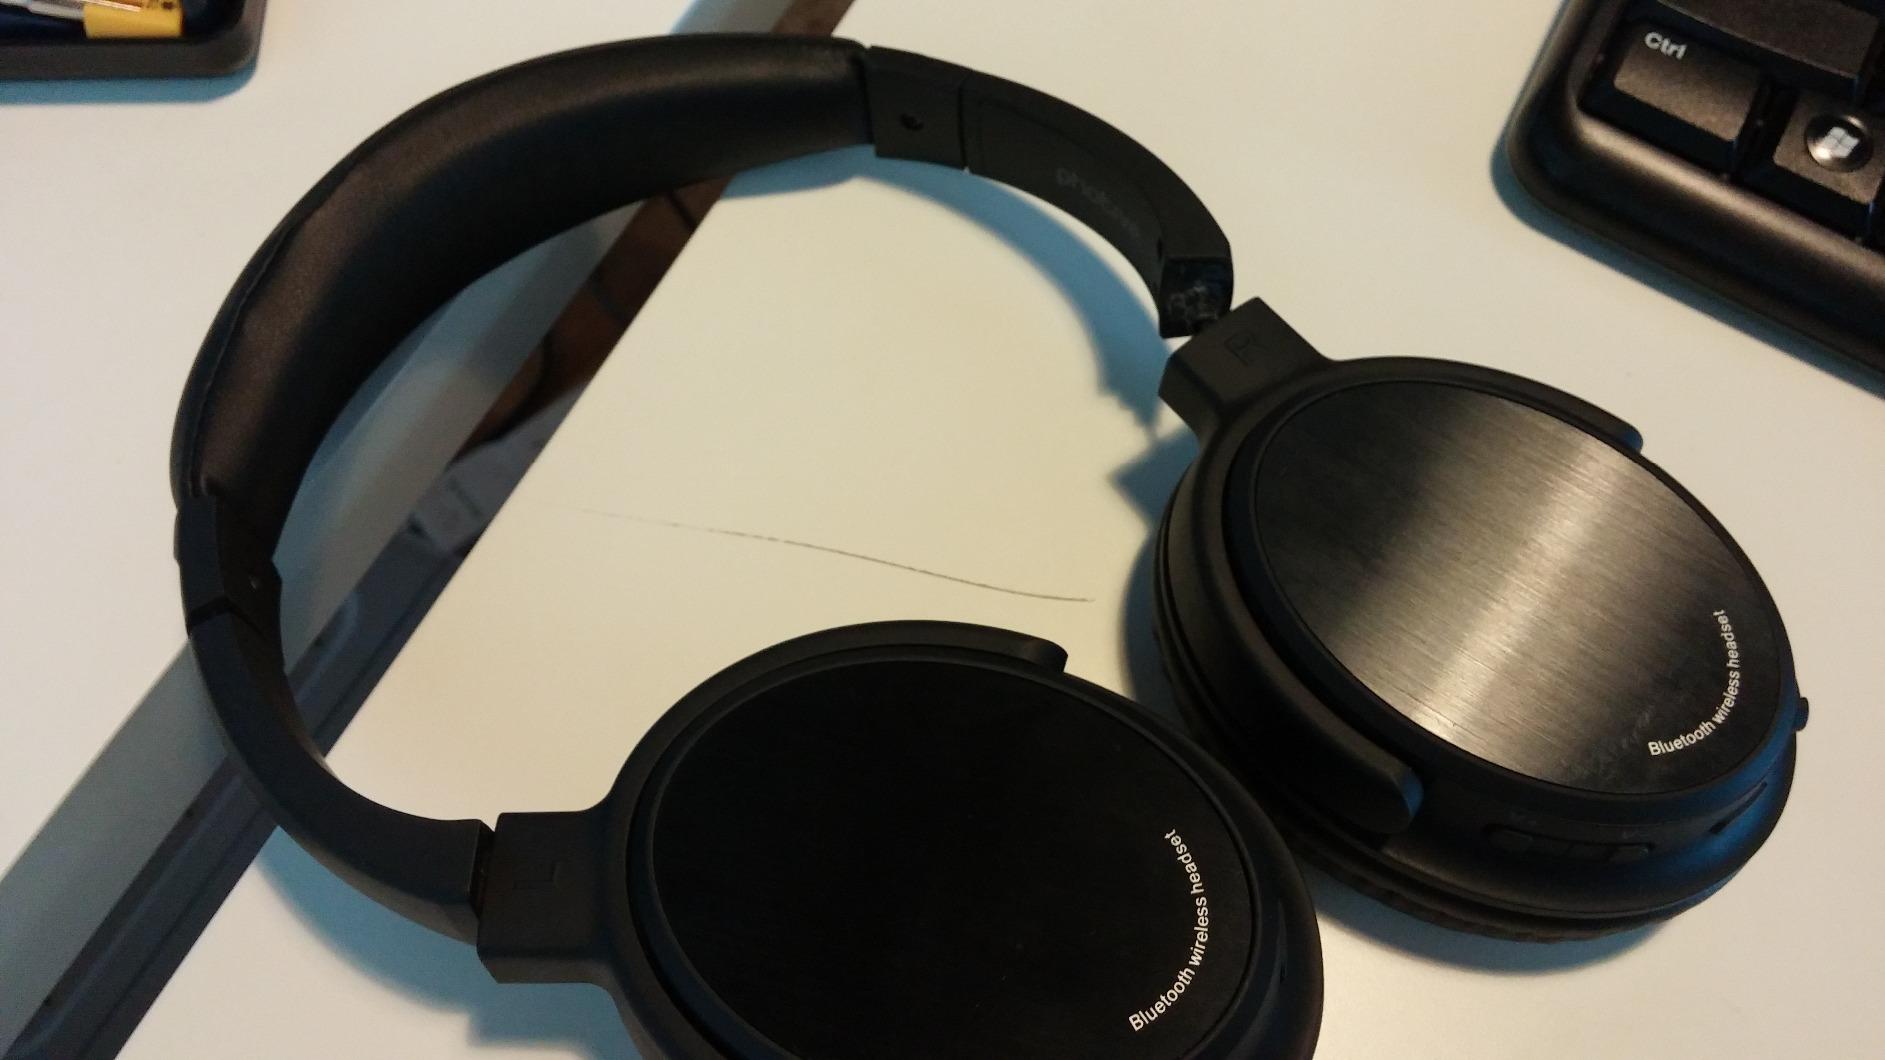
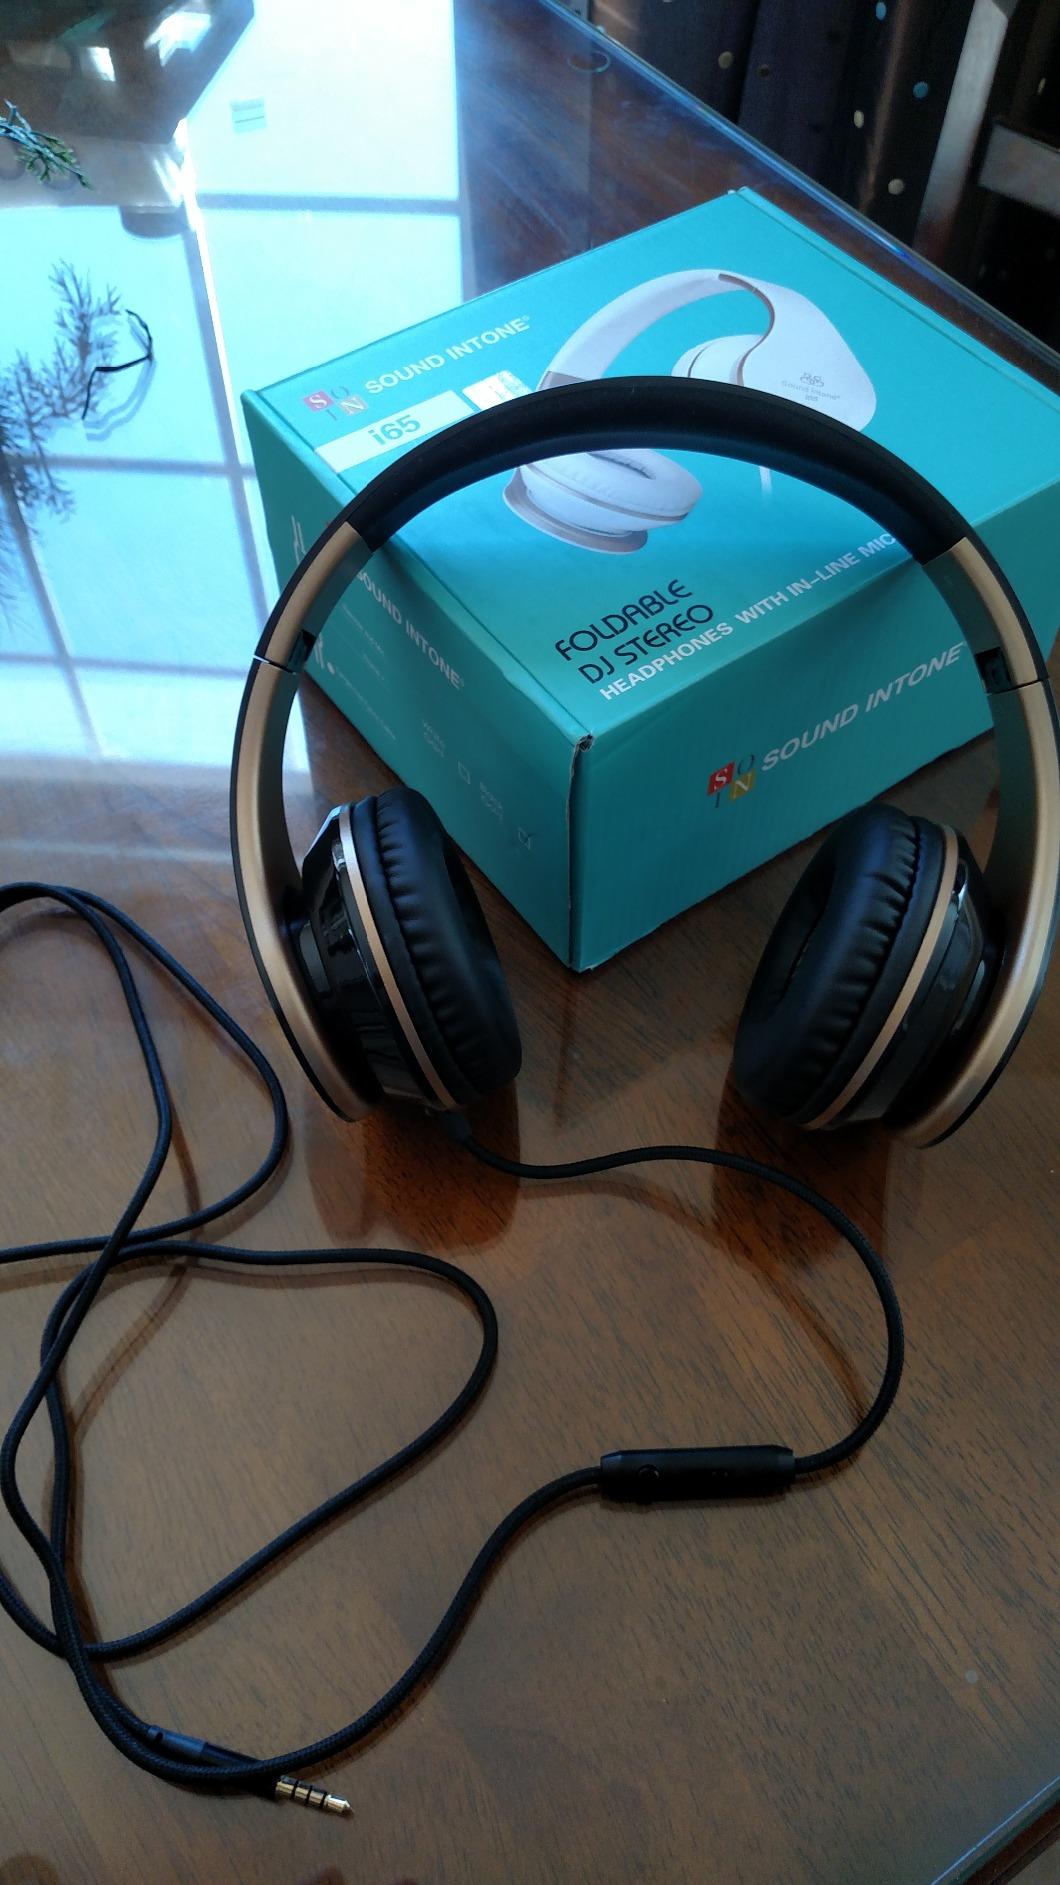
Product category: headphones
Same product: no